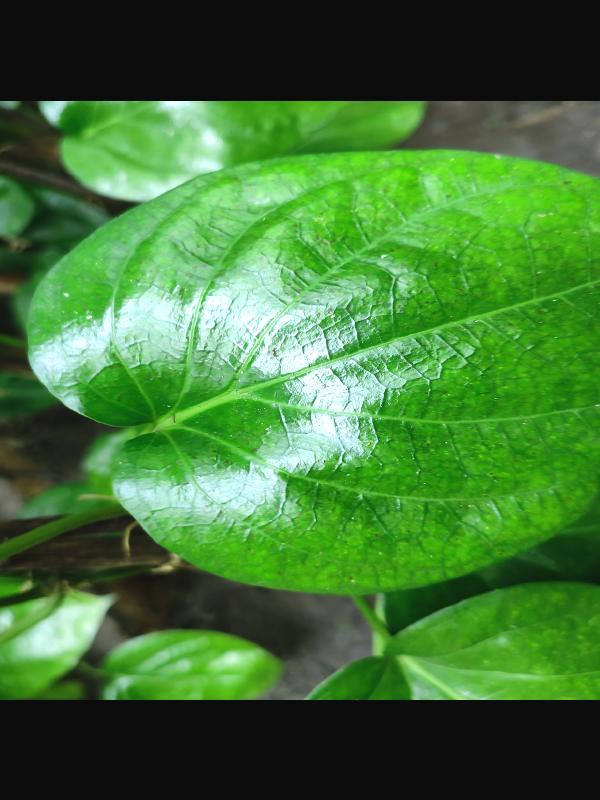
Label: Healthy_Leaf